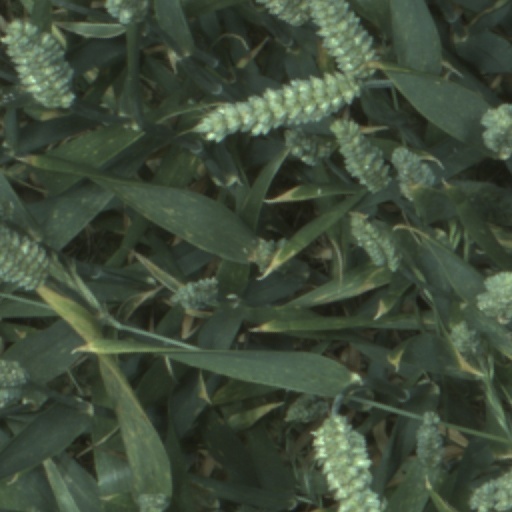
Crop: wheat